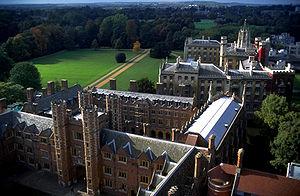
St John's College est l'un des 31 collèges de l'université de Cambridge au Royaume-Uni. Son nom officiel complet est The Master, Fellows and Scholars of the College of St John the Evangelist in the University of Cambridge. Parmi les anciens étudiants du collège, on trouve neuf lauréats du prix Nobel, six premiers ministres, trois archevêques, deux princes, et trois saintsc.